Woman at the Wheel

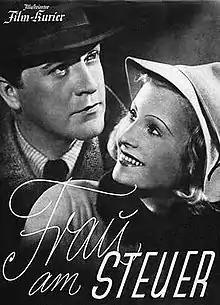

Woman at the Wheel is a 1939 German romantic comedy film directed by Paul Martin and starring Lilian Harvey, Willy Fritsch and Leo Slezak. It was the last German film featuring Harvey, who had been the leading box office star in Germany during the 1930s, although she made two further films after moving to France.